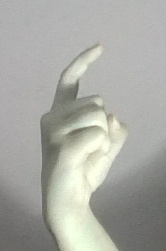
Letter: ra